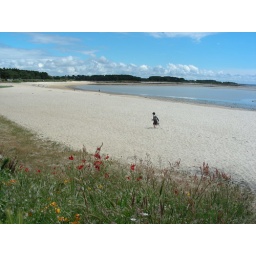
one boy and a beach in Carnac